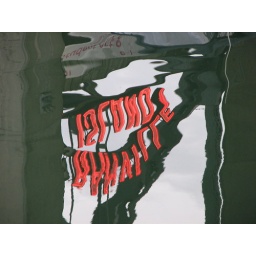
water under the bridge